Jamie Whitten

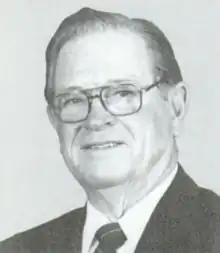
Whitten's official photo for the 102nd United States Congress, 1991

Declining to run for reelection to a historic 28th term in 1994, Whitten retired from the House as America's longest-serving Congressman (53 years and two months). He retired to his home in Oxford, Mississippi and died there on September 9, 1995, aged 85. His service from November 4, 1941, to January 3, 1995 set a record for length of service in the House, which remained unbroken until February 11, 2009, when Michigan Rep. John Dingell surpassed it. Whitten is also the 5th longest-serving Congressmember (House and/or Senate) behind Dingell, Daniel Inouye, Carl Hayden, and Robert Byrd.